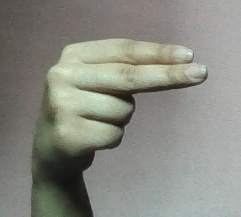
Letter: ain